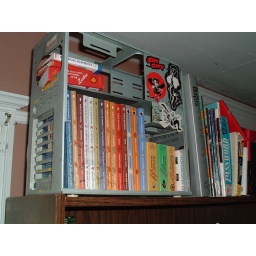
tower case shelf - in place